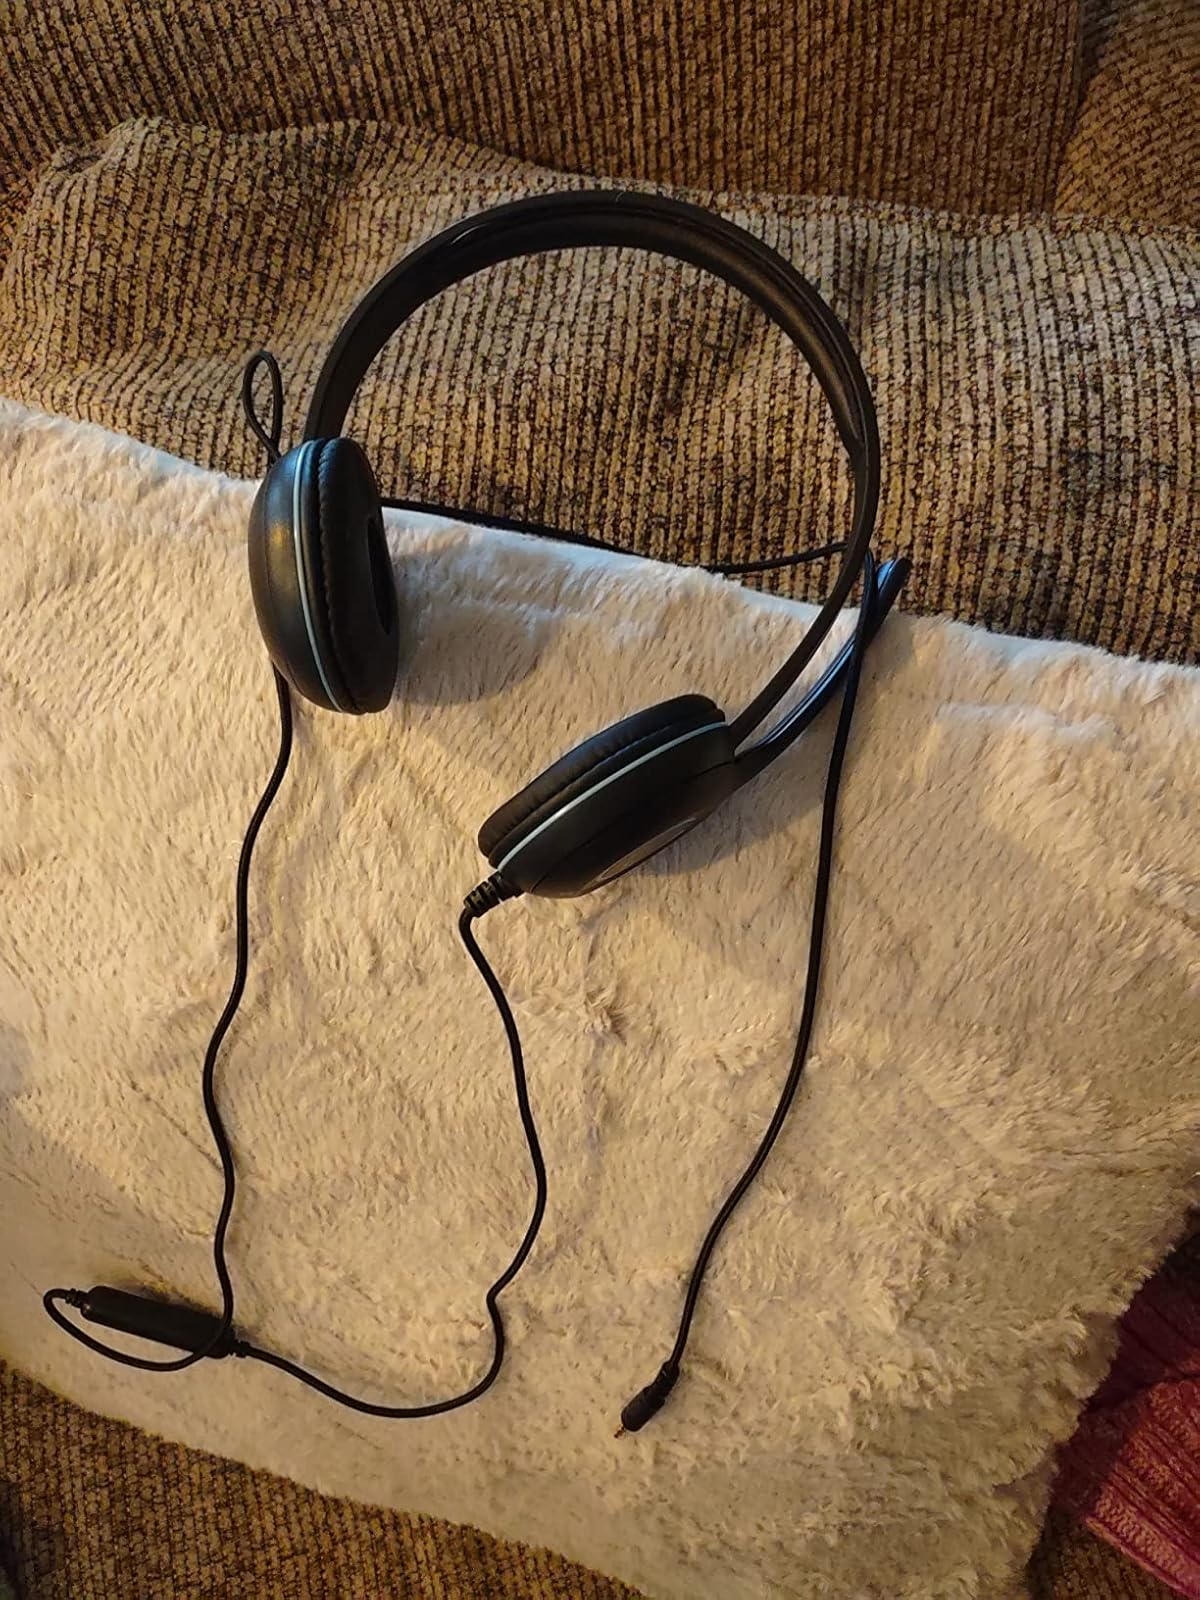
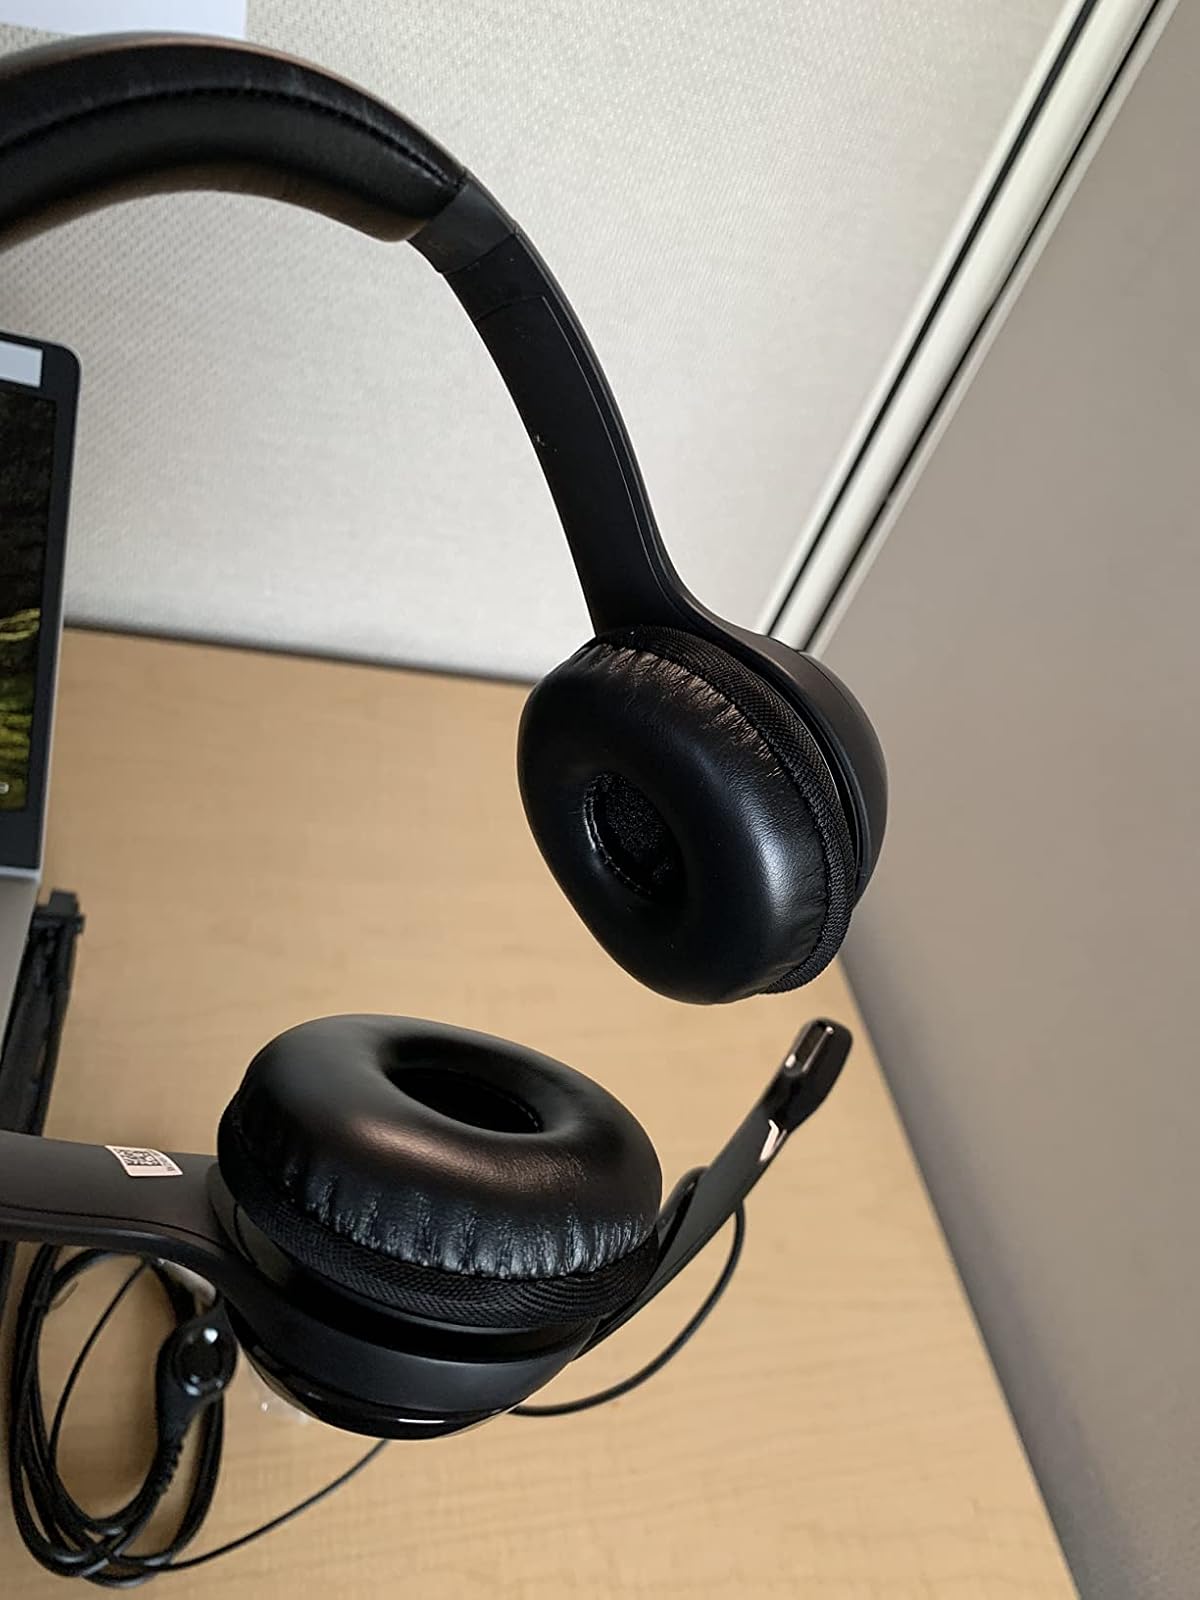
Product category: headphones
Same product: no